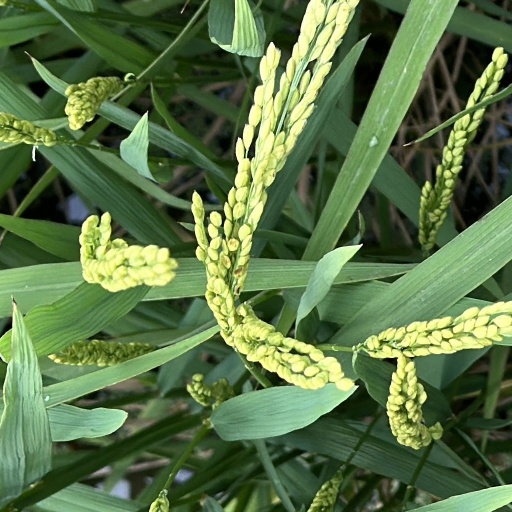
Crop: rice